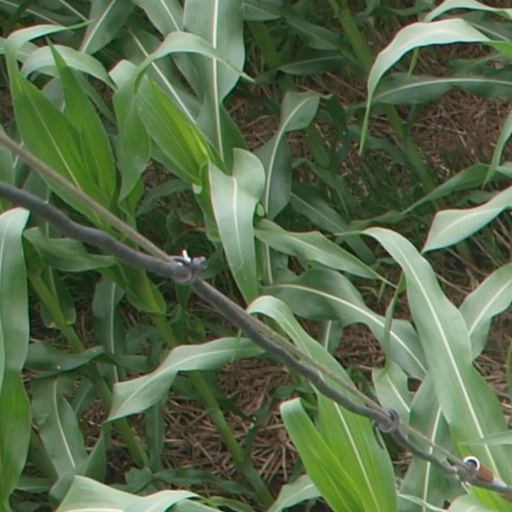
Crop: maize; corn